Lutin

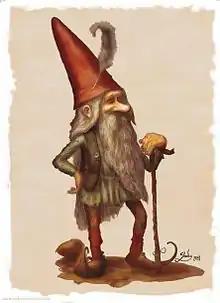
A lutin.

A is a type of hobgoblin (an amusing goblin) in French folklore and fairy tales. Female lutins are called.